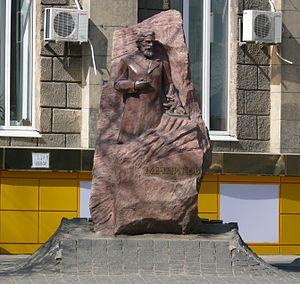
Ilya Ilitch Metchnikov, francisé en Élie Metchnikoff est un zoologiste, bactériologiste et immunologiste sujet de l'Empire russe.